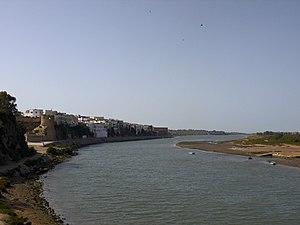
Azemmour vue de Oum Errabiaa Русский: Аземур с реки Умм-Эр-Рбия
La Liste des cours d'eau du Maroc montre les plus longs cours d'eau au Maroc.
Azemmour est une petite ville située à 16 km au nord d'El Jadida et à 72 km au sud ouest de Casablanca, à l'embouchure du fleuve Oum Errabiaa.